The Nightmare Factory

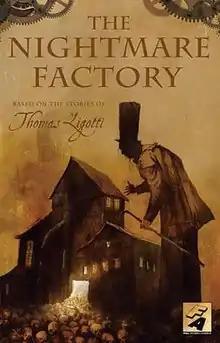

The Nightmare Factory is a 2007 comics anthology from Fox Atomic Comics adapting individual short stories by Thomas Ligotti. The second book in the series, "The Nightmare Factory – Volume 2", was published in September 2008. It features new short essays by Ligotti.